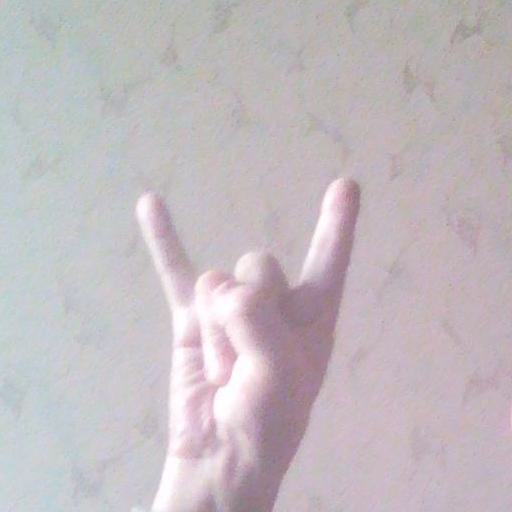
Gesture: rock